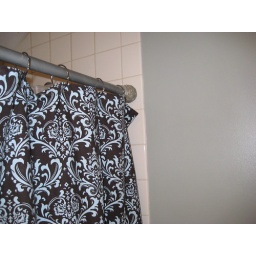
Wall color / Shower curtain in bath room